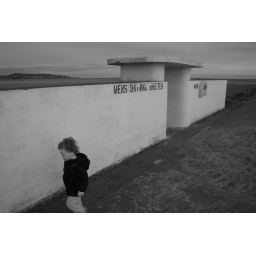
A nice walk on a beach near our house in Dublin...